Jaynesh Isuran

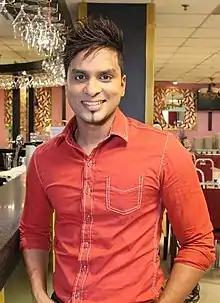
Jaynesh in 2012

Jaya Ganesh Isuran (born 3 July 1977) also known as Jaynesh, is a Singaporean Tamil television actor, radio jockey and television host. He was well known for his unique hosting in Hello V Live on Vannathirai, Hello Vasantham and acting as one of the main role as a police officer of Secret Society Branch ASP Raghav in the crime drama Vettai Season 2. He was a former radio jockey in the Singaporean Tamil radio station Oli 96.8FM.